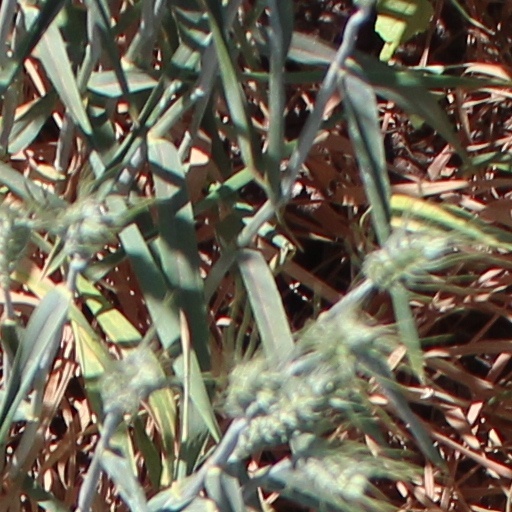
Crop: wheat